Cross-beat

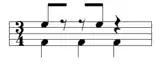
Two-over-three (2:3).

The Wayne Shorter composition "Footprints" may have been the first overt expression of the 6:4 cross-rhythm (two cycles of 3:2) used by a straight ahead jazz group. On the version recorded on "Miles Smiles" by Miles Davis, the bass switches to at 2:20. The figure is known as tresillo in Latin music and is the duple-pulse correlative of the cross-beats in triple-pulse. Throughout the piece, the four main beats are maintained. In the example below, the main beats are indicated by slashed noteheads. They are shown here for reference and do not indicate bass notes.